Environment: real
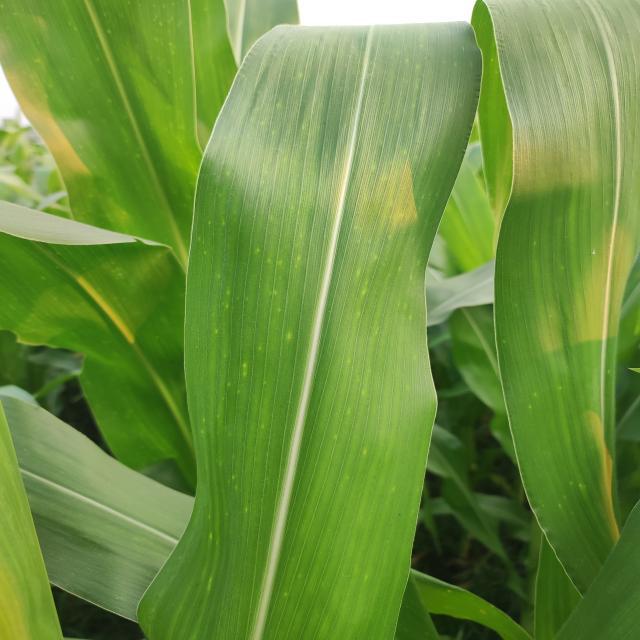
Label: northern_corn_leaf_blight